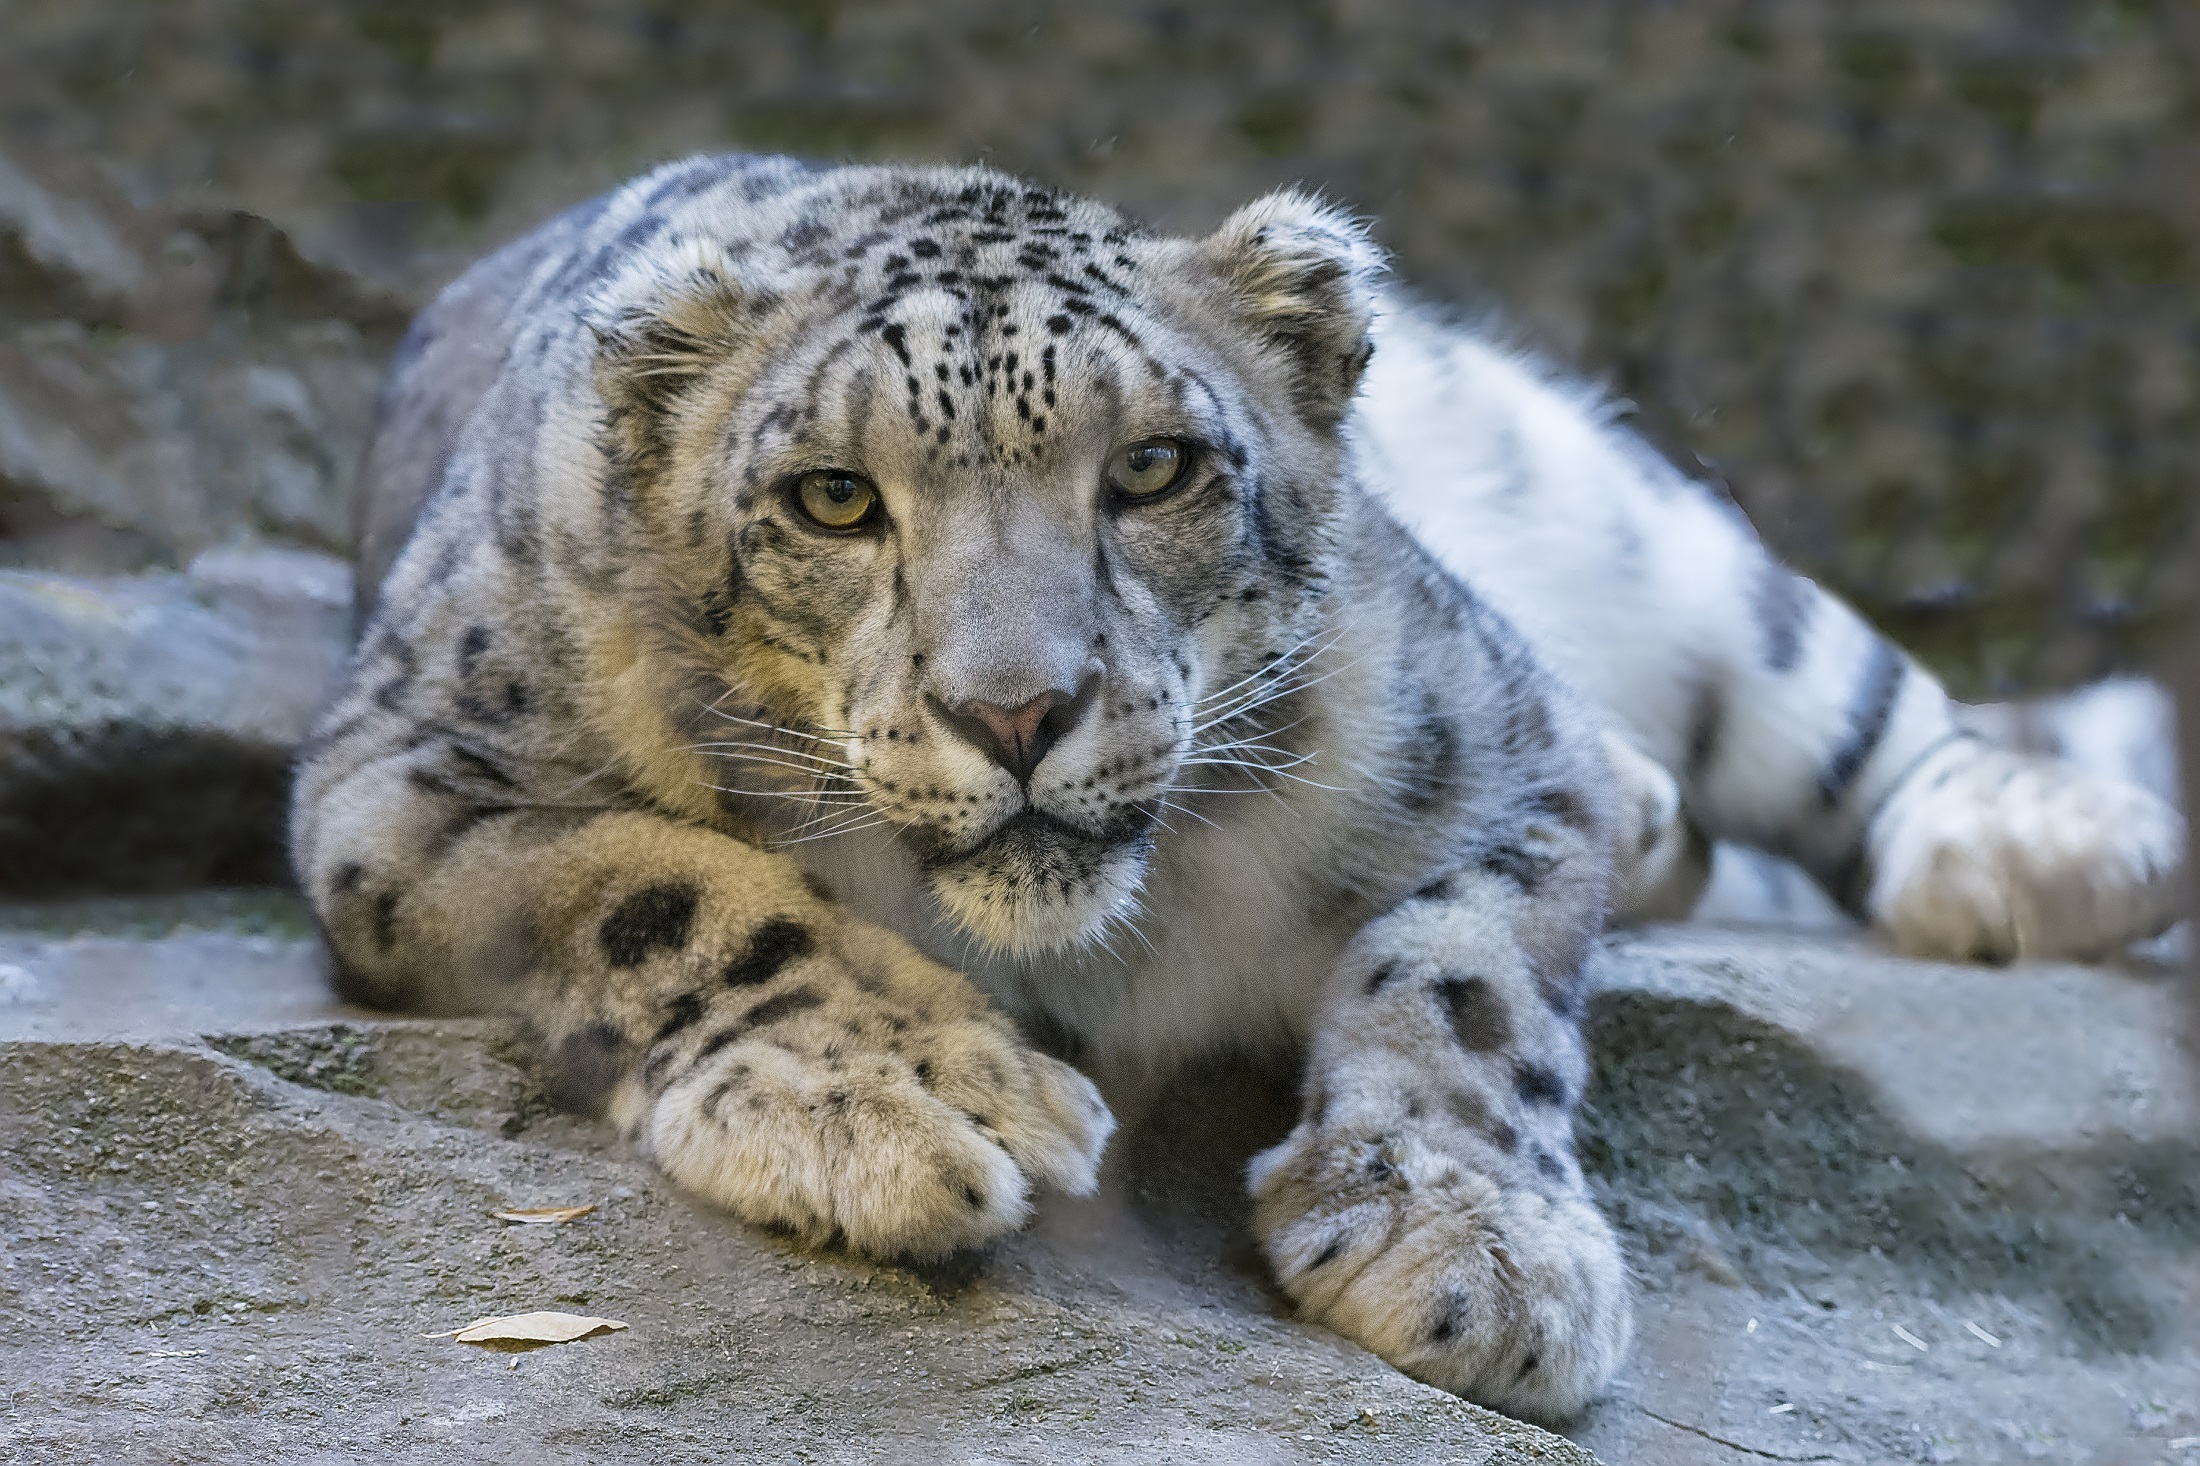
animal, wildlife, zoo, fur, cat, feline, mammal, predator, fauna, leopard, whiskers, tiger, vertebrate, snow leopard, big cats, cat like mammal